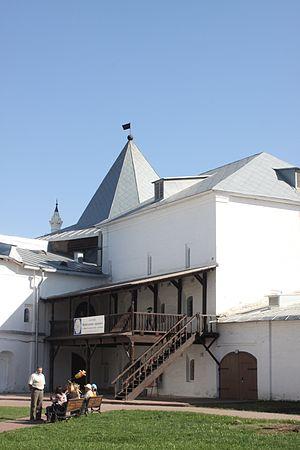
La cour de l'Archevêque de la ville de Vologda en Russie est la résidence de l'évêque ou de l’archevêque, le centre administratif et culturel de l'éparchie de Vologda depuis 1560 jusqu'aux années 1920. Il se présente sous forme d'un complexe architectural et historique au centre de la ville, sur le territoire de l'ancien kremlin. La construction est en pierre, elle est entourée d'une enceinte et a été réalisée durant les XVIIᵉ siècle, XVIIIᵉ siècle, et XIXᵉ siècle.